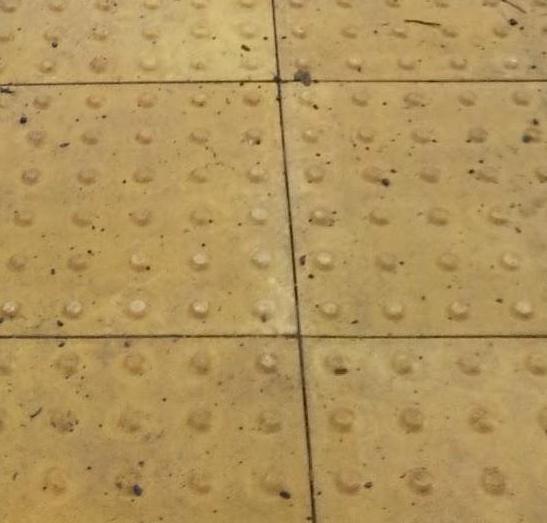
Texture: bumpy